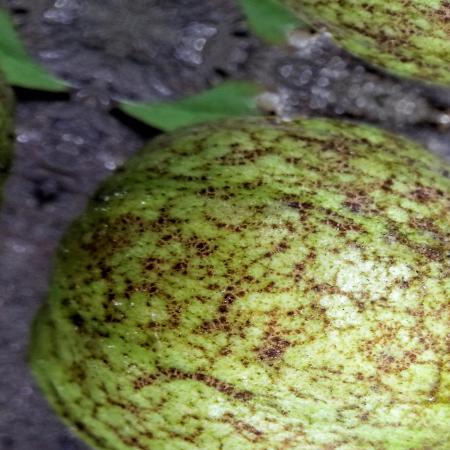
Label: Scab